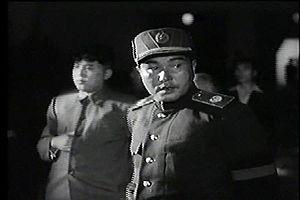
Choi Yong-kun, né le 21 juin 1900 dans le Pyongan du Nord et mort le 19 septembre 1976 à Pyongyang, est un homme d'État nord-coréen. Il est le deuxième chef de l'État de la République populaire démocratique de Corée en tant que président du comité permanent de l'Assemblée populaire suprême de 1957 à 1972.